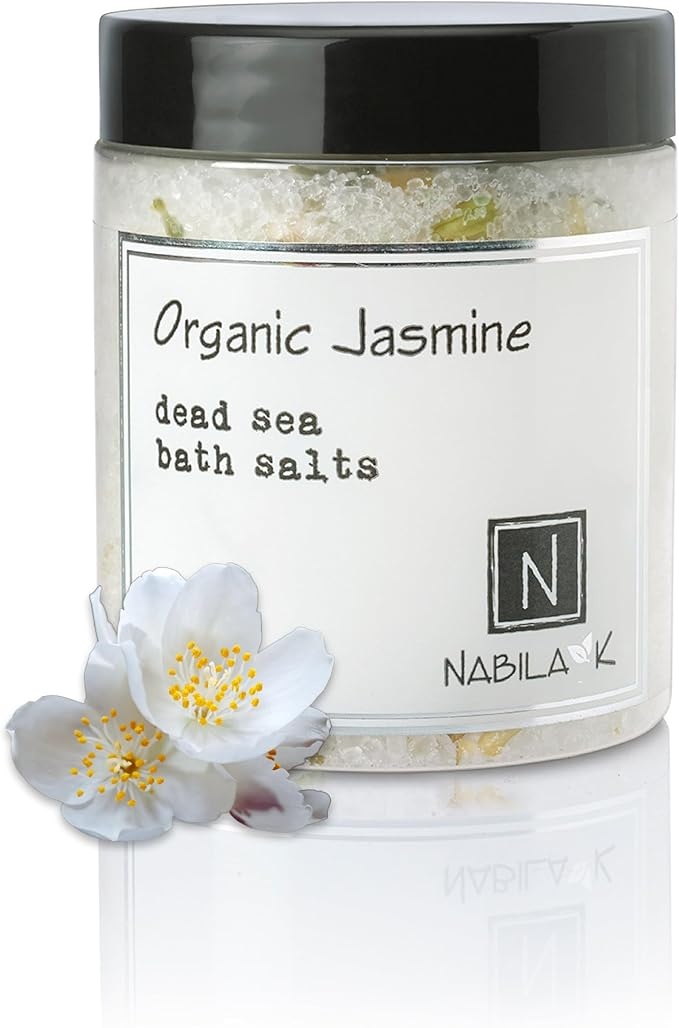
Organic Jasmine Bath Salts by Nabila K - Dead Sea Salt & Epsom Salt Scrub & Soak - Exfoliates & Hydrates Skin, Botanical Essential Oils - Bubble Bath Accessories for All Skins Types, 8 oz
Brand: NabilaK
About This Organic Jasmine: Our bath salt is made from organic jasmine buds and jasmine essential oil to create a fragrant scent. Deep Cleansing and Hydration: Our bath salts help remove the day's dirt and dry skin. Added essential oils help to hydrate new skin cells and may restore nourishment. Add 1-2 scoops to your bath for a luxurious end-of-day soak or mix a handful with water to form a paste for direct skin exfoliation. Rinse off immediately after use. Premium Salt Blend Made in USA: Nabila K bath salts use a combination of Dead Sea salts and Epsom salts for excellent exfoliation. The natural minerals in Dead Sea salt can aid in restoring lost nutrients, while added essential oils contribute to skin nourishment and hydration, providing relaxation after a long day. Silky Smooth Skin: Regular use of exfoliating bath salts leaves your skin feeling silky smooth, your body relaxed, and your senses soothed. Made with natural ingredients, our bath salts are gentle on your skin. Always check the ingredient list for potential allergens. Ethically Sourced and Cruelty-Free: Our bath salts are ethically sourced and cruelty-free, made in the USA. Available in both 2 oz and 8 oz jars. A portion of all proceeds from Nabila K bath and beauty products is donated to The Children for Peace Onlus (ONLUS), a nonprofit organization based in Italy dedicated to providing education and aid to children in Third World countries. Overview Brand : Nabila K Scent : Organic Jasmine Age Range (Description) : Adult Product Benefits : Hydrate, Restore, Exfoliate, Relax Material Feature : Cruelty Free
Category: Health & Beauty > Personal Care > Cosmetics > Bath & Body > Bath Additives